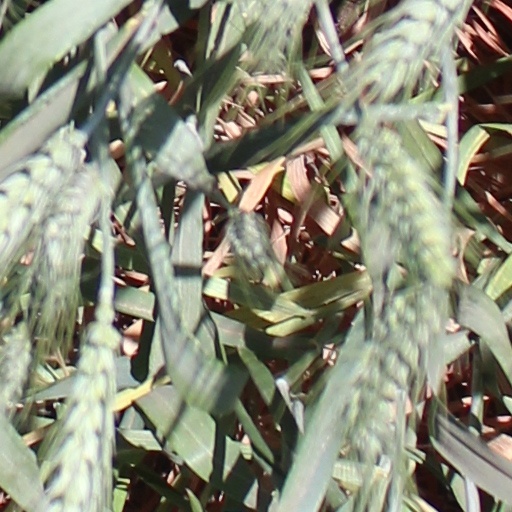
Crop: wheat